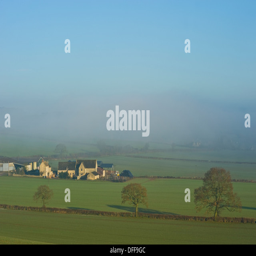
a rural scene and farm house in sunshine with clearing fog